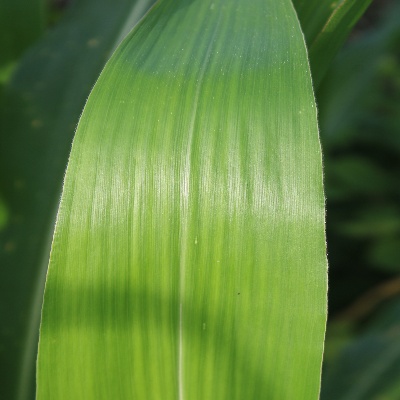
Crop: Maize
Condition: healthy